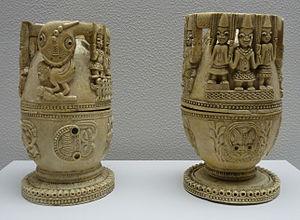
Récipients à couvercle, en ivoire, Owo, Yoruba, 18e siècle (Musée ethnologique de Berlin)